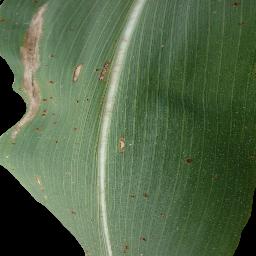
Label: Corn_(Maize)___Common_Rust